Vayishlach

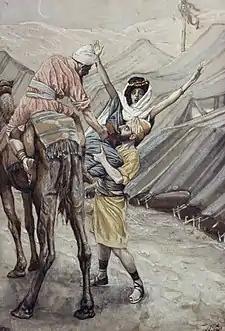
"Dinah" (watercolor circa 1896–1902 by James Tissot)

In the continuation of the reading, Jacob came to Shechem, where he bought a parcel of ground outside the city from the children of Hamor for a hundred pieces of money. Jacob erected an altar there and called the place El-elohe-Israel. The fourth reading and a closed portion end here with the end of chapter 33.